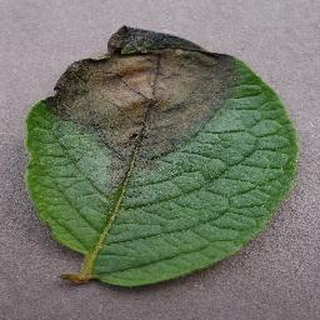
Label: potato_late_blight